Attilio Ferraris

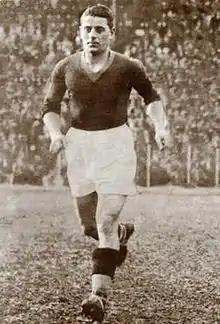
Ferraris with Roma in 1930

Attilio Ferraris (26 March 1904 – 8 May 1947) was an Italian footballer who played as a defensive midfielder.